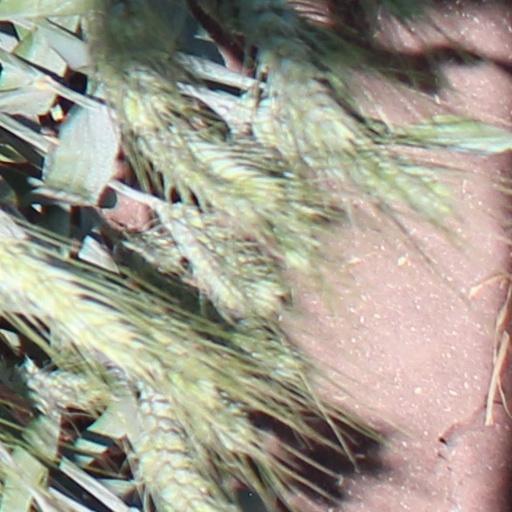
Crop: wheat